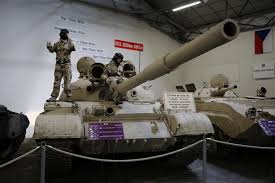
Label: T-62